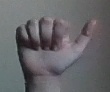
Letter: dhad